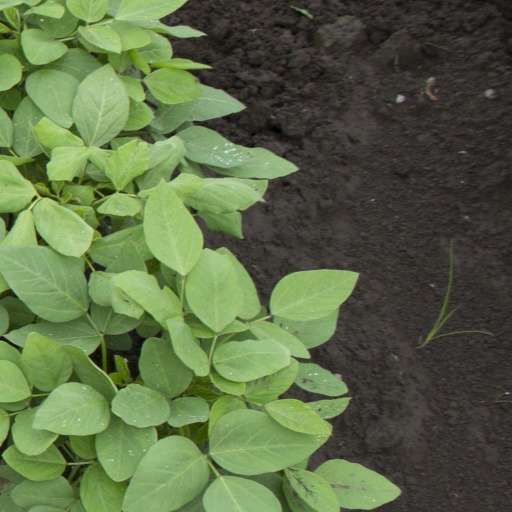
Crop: soybean